Germany–Nauru relations

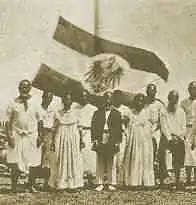
German annexation ceremony in Nauru; in the middle King Auweyida (1888)

Nauru was discovered by Europeans at the end of the 18th century. These contacts brought not only alcohol but also European weapons to the island, which led to devastating civil wars that decimated the Nauruans. In 1896, the German Empire and the United Kingdom signed the Anglo-German Declarations about the Western Pacific, in which they divided the West Pacific into spheres of influence, with Nauru falling within the German sphere. The German tribal war took the Germans to send a ship to the island in April 1888 to take possession and declare Nauru an imperial protectorate, which was attached to the Marshall Islands. In the period that followed, the import of weapons and alcohol was banned, and all weapons had to be handed over to the occupiers, which ended the civil war.